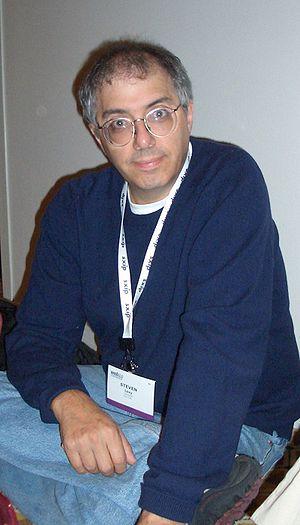
Steven Levy est un spécialiste et journaliste dans le domaine de l'informatique. Il a été publié notamment dans le magazine Rolling Stone, et collabore régulièrement au magazine Newsweek. Il est également journaliste senior dans le magazine Wired. Il est notamment l'auteur de Hackers et Insanely Great: The Life and Times of Macintosh, the Computer That Changed Everything.